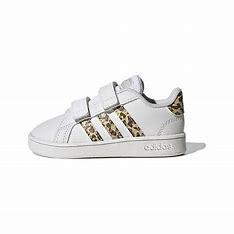
Brand: adidas
Model: neo Adidas NEO Grand Court